WCIA

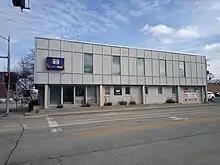
WCIA's Springfield/Capitol bureau.

WCIA currently broadcasts its news from its studios in Champaign. It currently broadcasts 40 hours of news a week, and one hour on Saturday and Sunday. For most of its history, it has been central Illinois' dominant news station, owing to its status as the market's only VHF station.